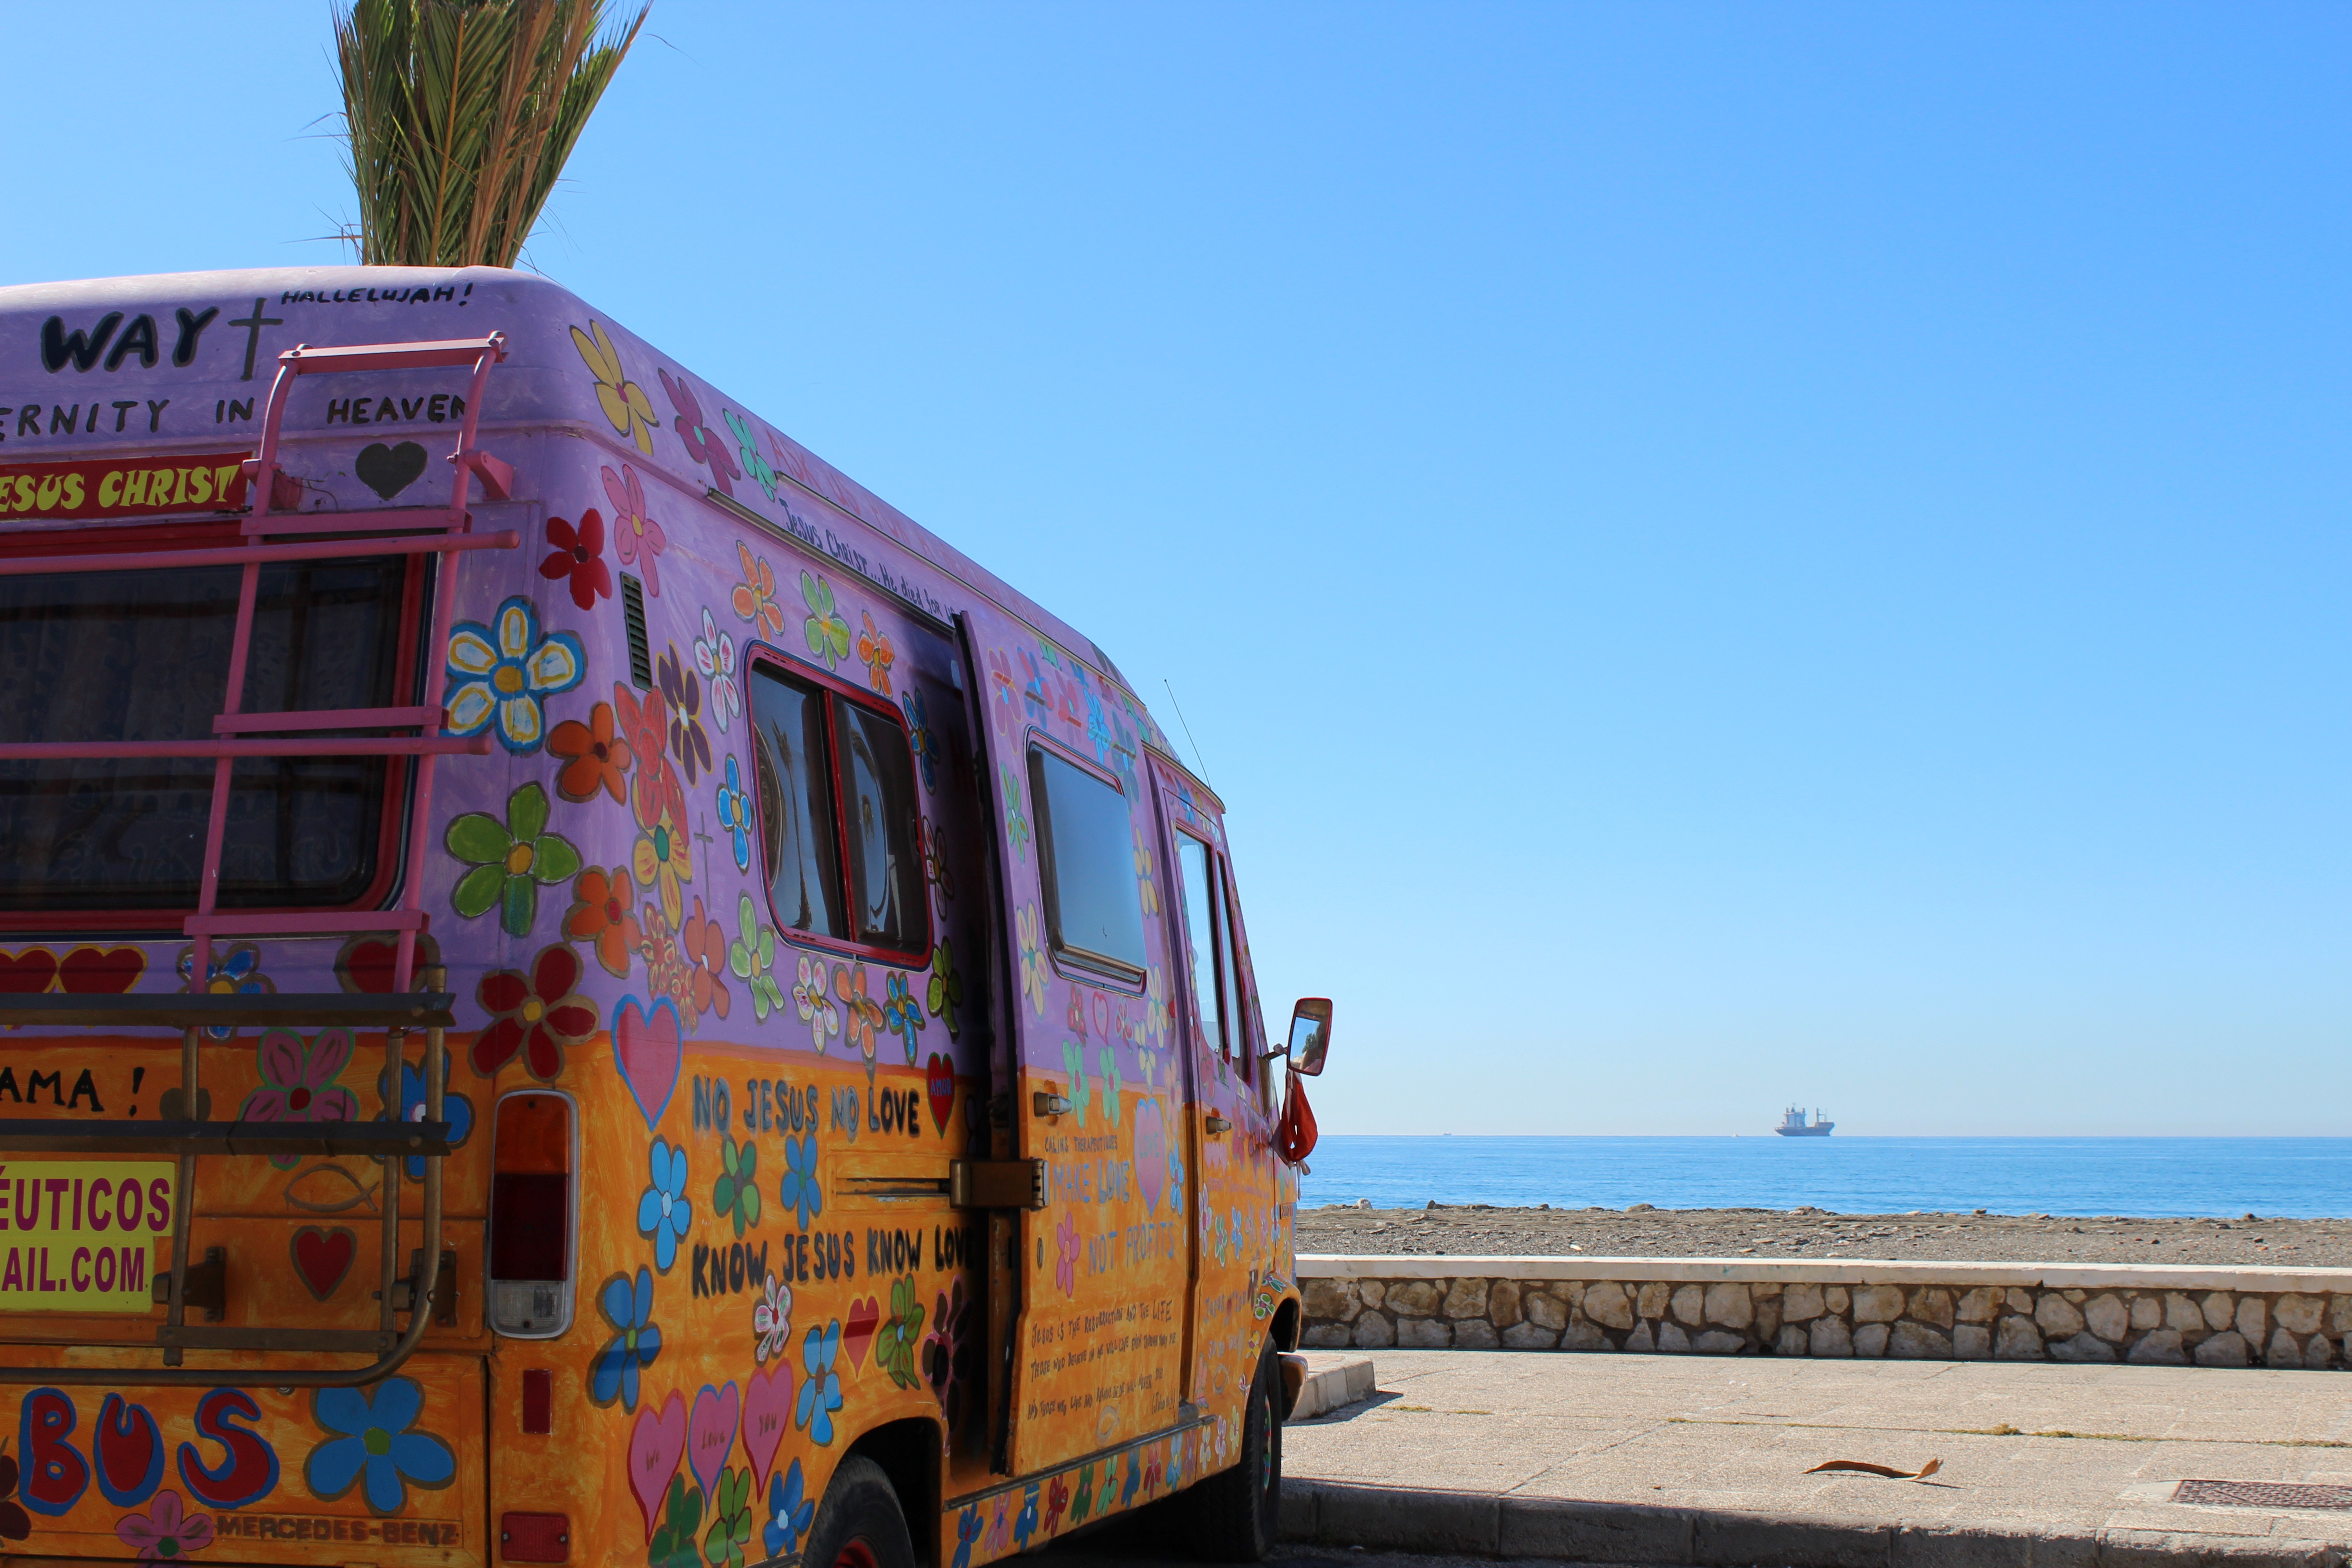
beach, transport, vehicle, bus, hippie